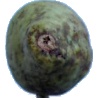
Label: Pear Stone 1